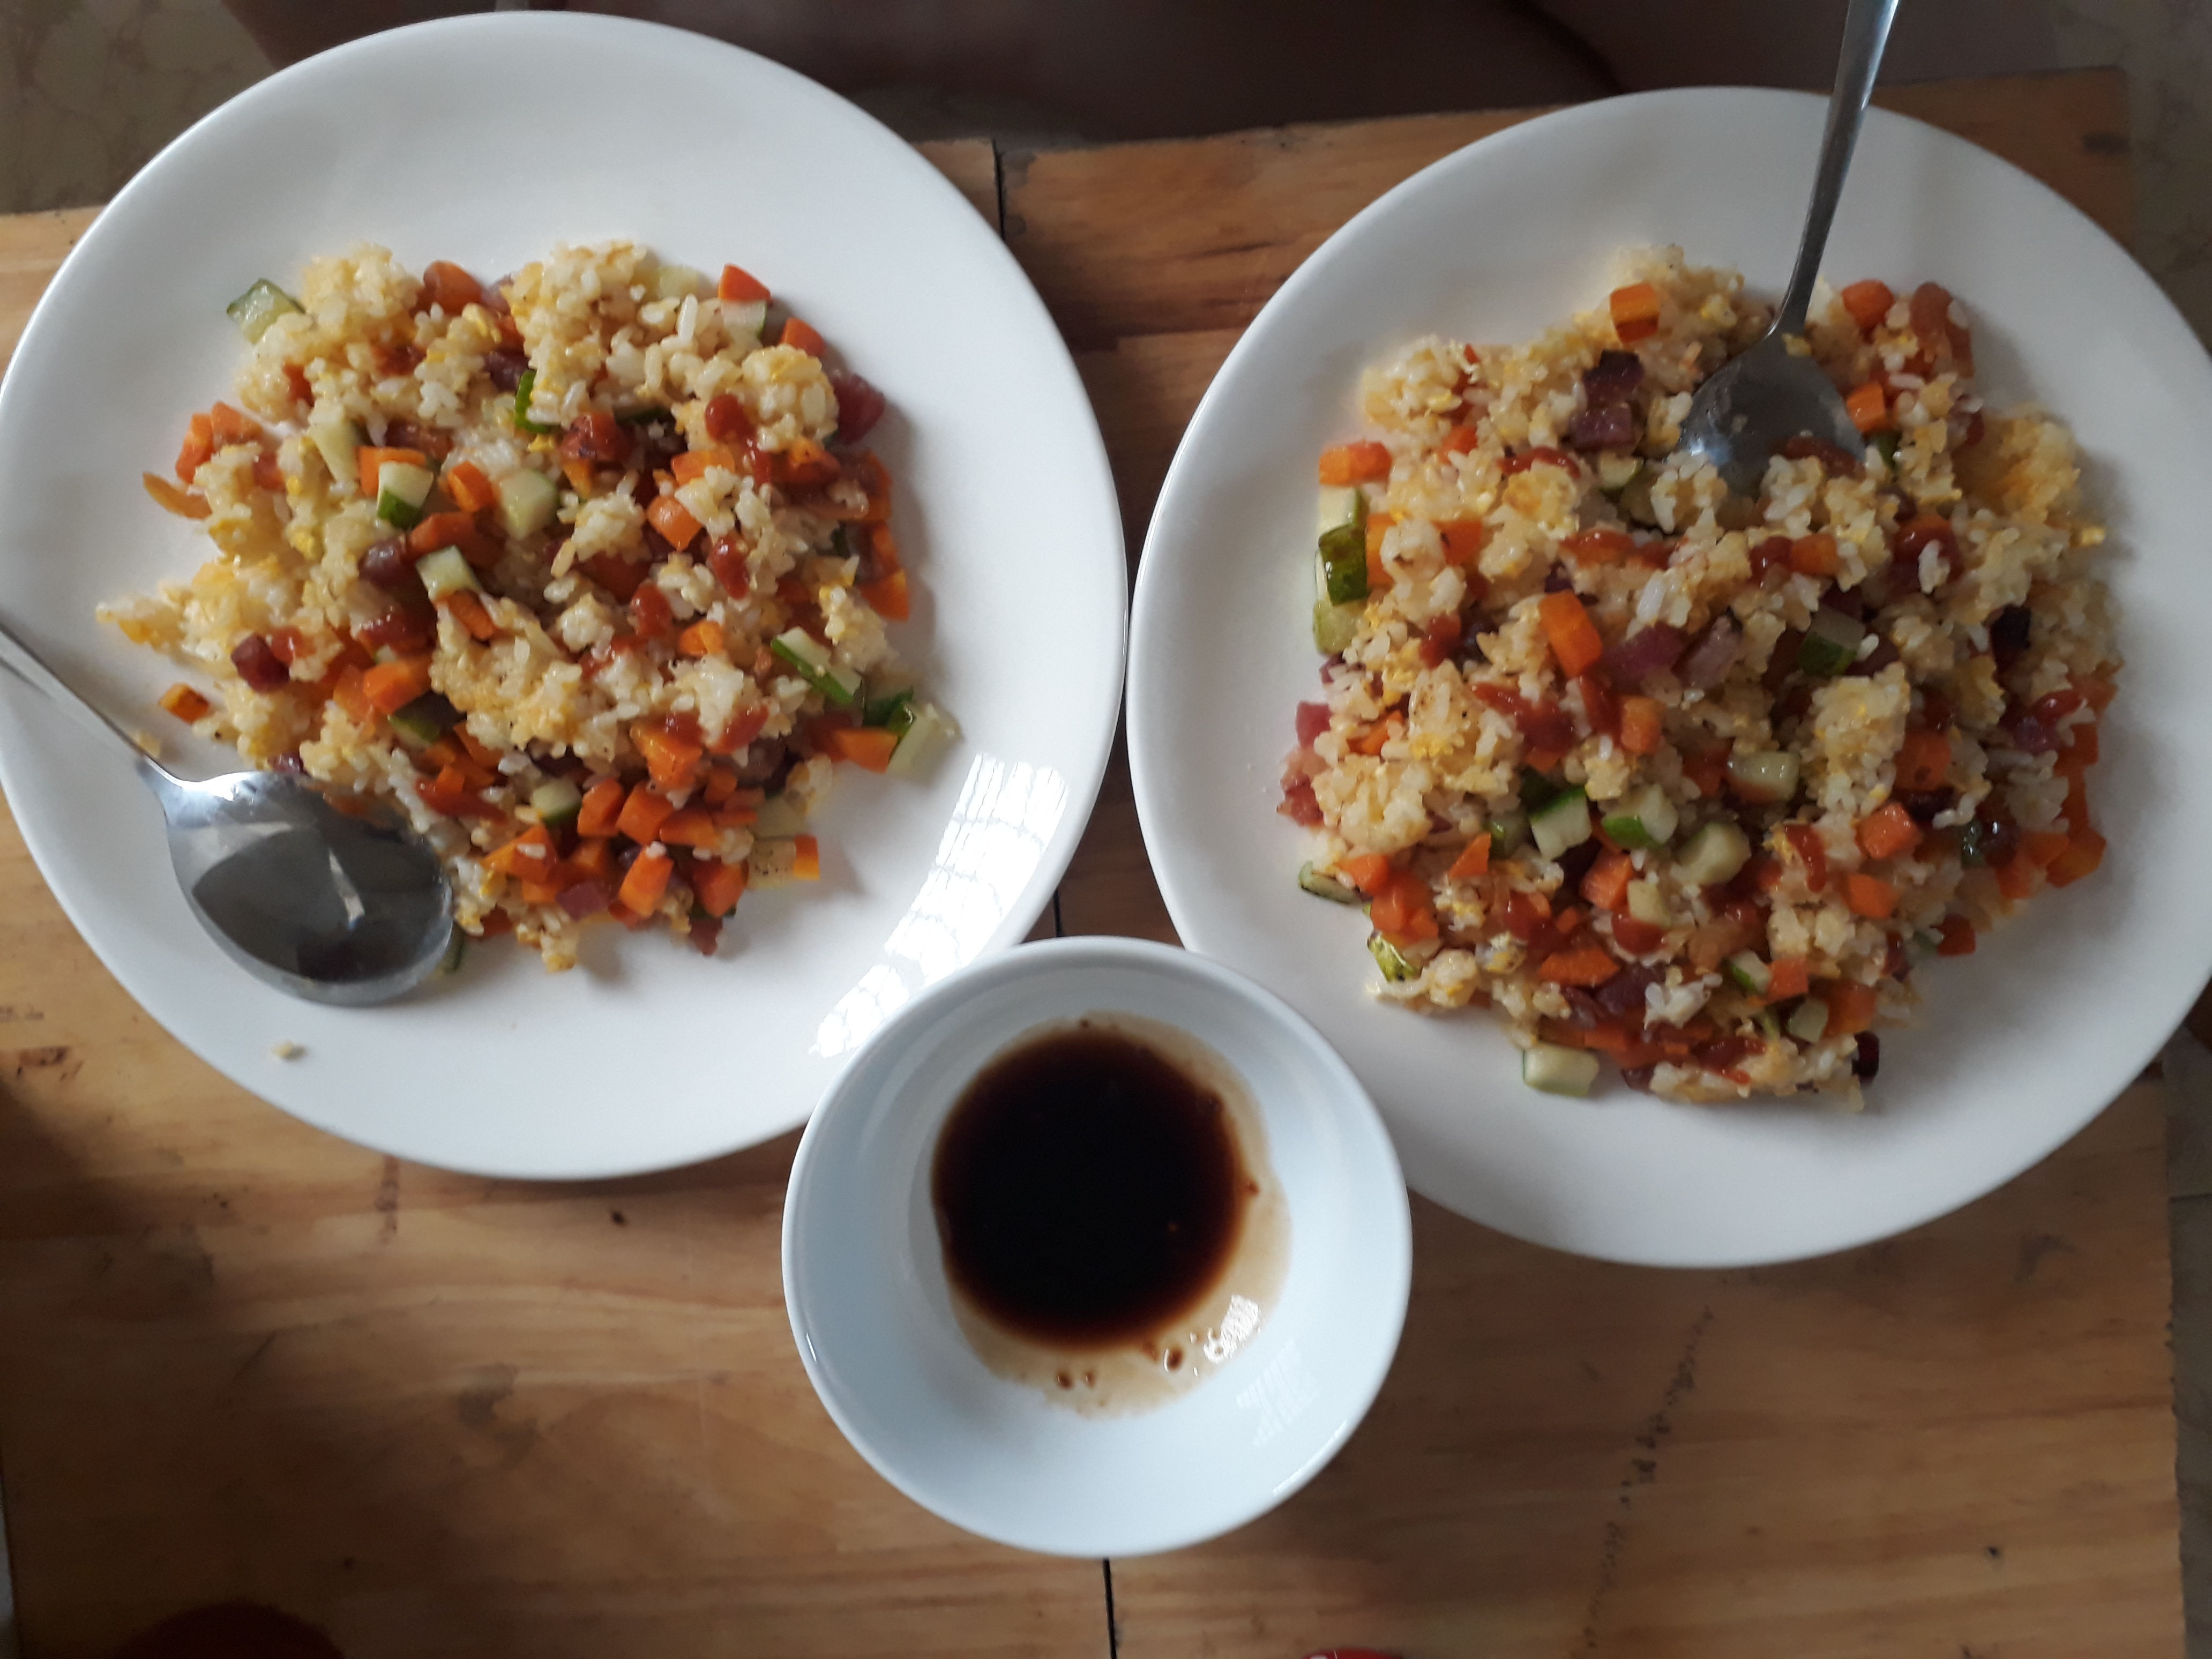
food, rice, eat, dish, cuisine, ingredient, produce, couscous, recipe, bulgur, meal, stuffing, salad, kasha, farro, brunch, breakfast